Jacob Tome

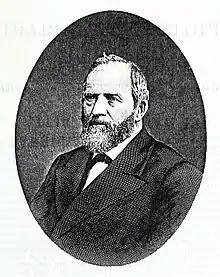
Tome in 1879 publication

Jacob Tome (August 13, 1810 – March 16, 1898) was an American banker, philanthropist, and politician who died as one of the richest men in the United States. He was the first millionaire of Cecil County, Maryland, and an accomplished philanthropist, giving money to colleges, churches, and schools, including establishing the Tome School.